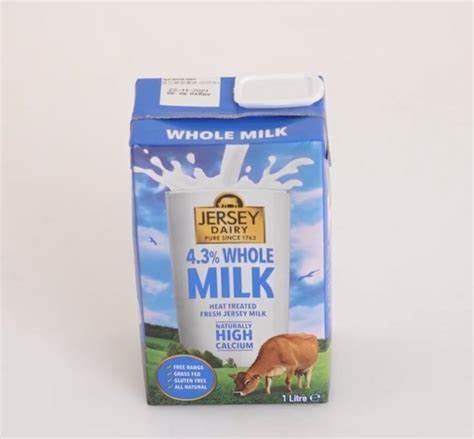
Waste category: cardboard